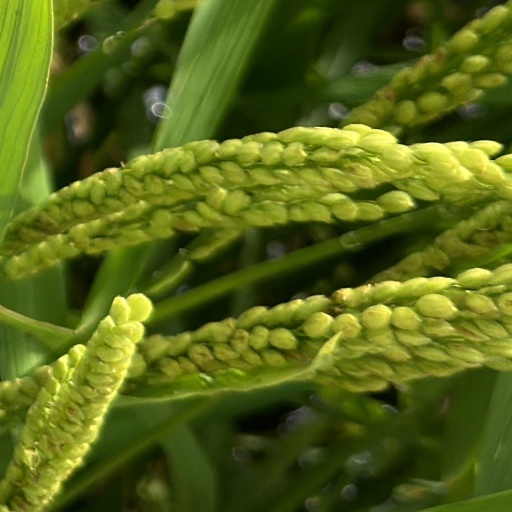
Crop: rice